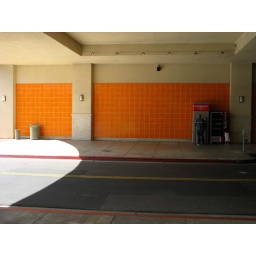
Underneath a bridge in Long Beach, CA. Some guy and the bright orange wall.